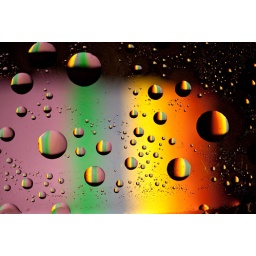
olive oil in a dish on a peice of glass on trestles, coloured card on the floor lit by a halogen desk lamp...enjoy